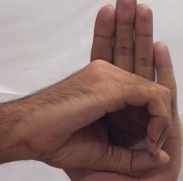
ASL sign: 0